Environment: real
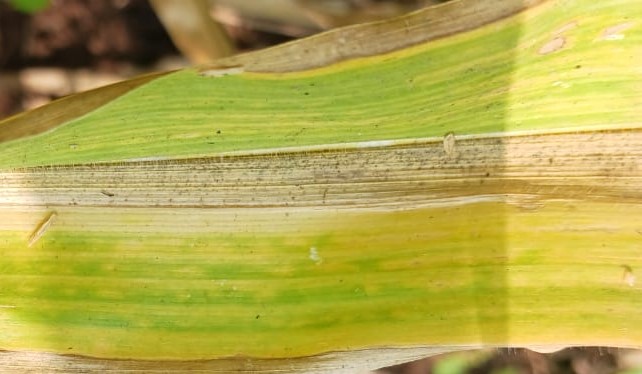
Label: nitrogen_deficiency